Gjirokastër

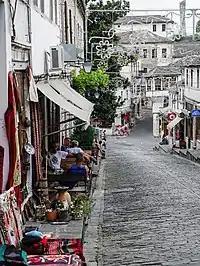
Ottoman architecture characterizes the historical city center.

Gjirokastër first developed on the hill where the castle of the city is located in the Middle Ages. The first fortification dates to the 5th-6th centuries CE during the period of Slavic migrations to the Balkans. It was expanded in the 9th-10th centuries, while the first signs of actual settlement medieval urban development in the castle area date to the 13th-14th centuries. During this period, Gjirokastër developed into a center known in medieval sources as "Argyropolis" (meaning "Silver City") or "Argyrokastron" (meaning "Silver Castle"). The city was part of the Despotate of Epirus and was first mentioned by the name "Argyrokastro" by John VI Kantakouzenos in 1336. That year Argyrokastro was among the cities that remained loyal to the Byzantine Emperor during a local Epirote rebellion in favour to Nikephoros II Orsini.